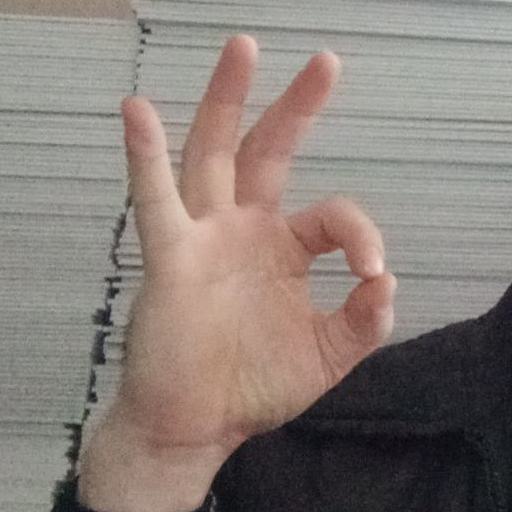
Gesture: ok